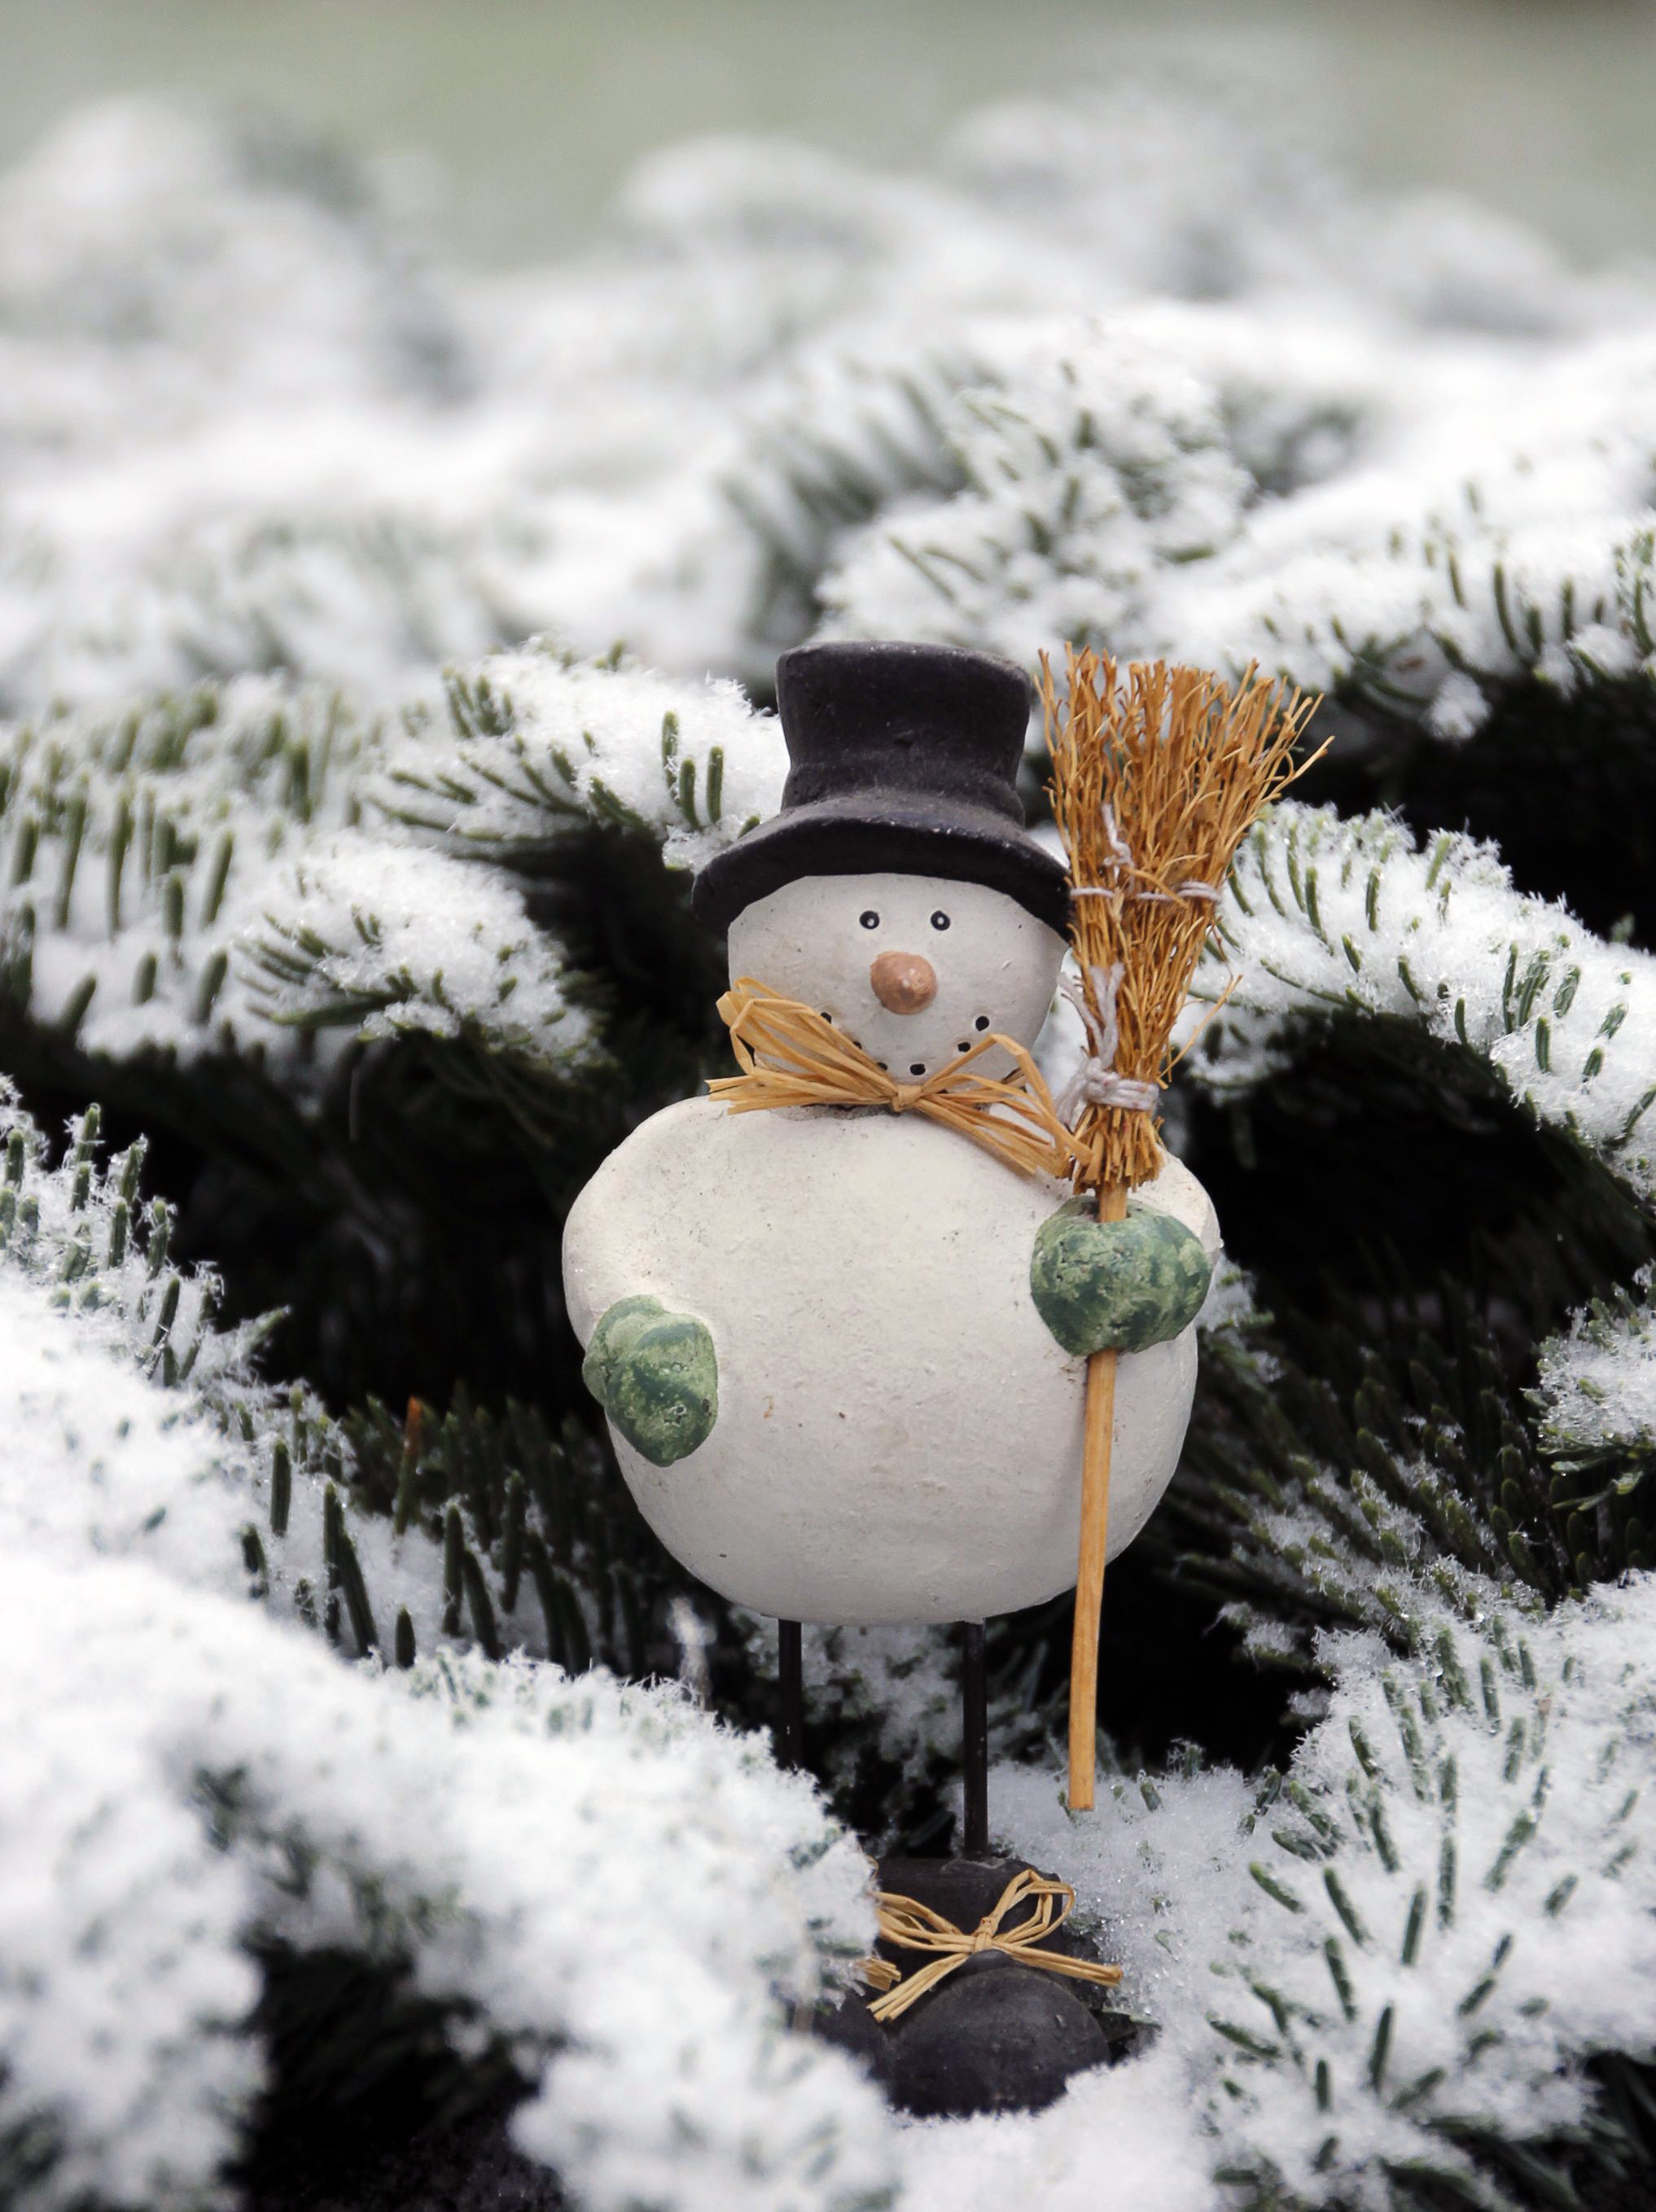
branch, snow, winter, weather, fir, season, deco, christmas decoration, figure, snowman, wintry, snow man